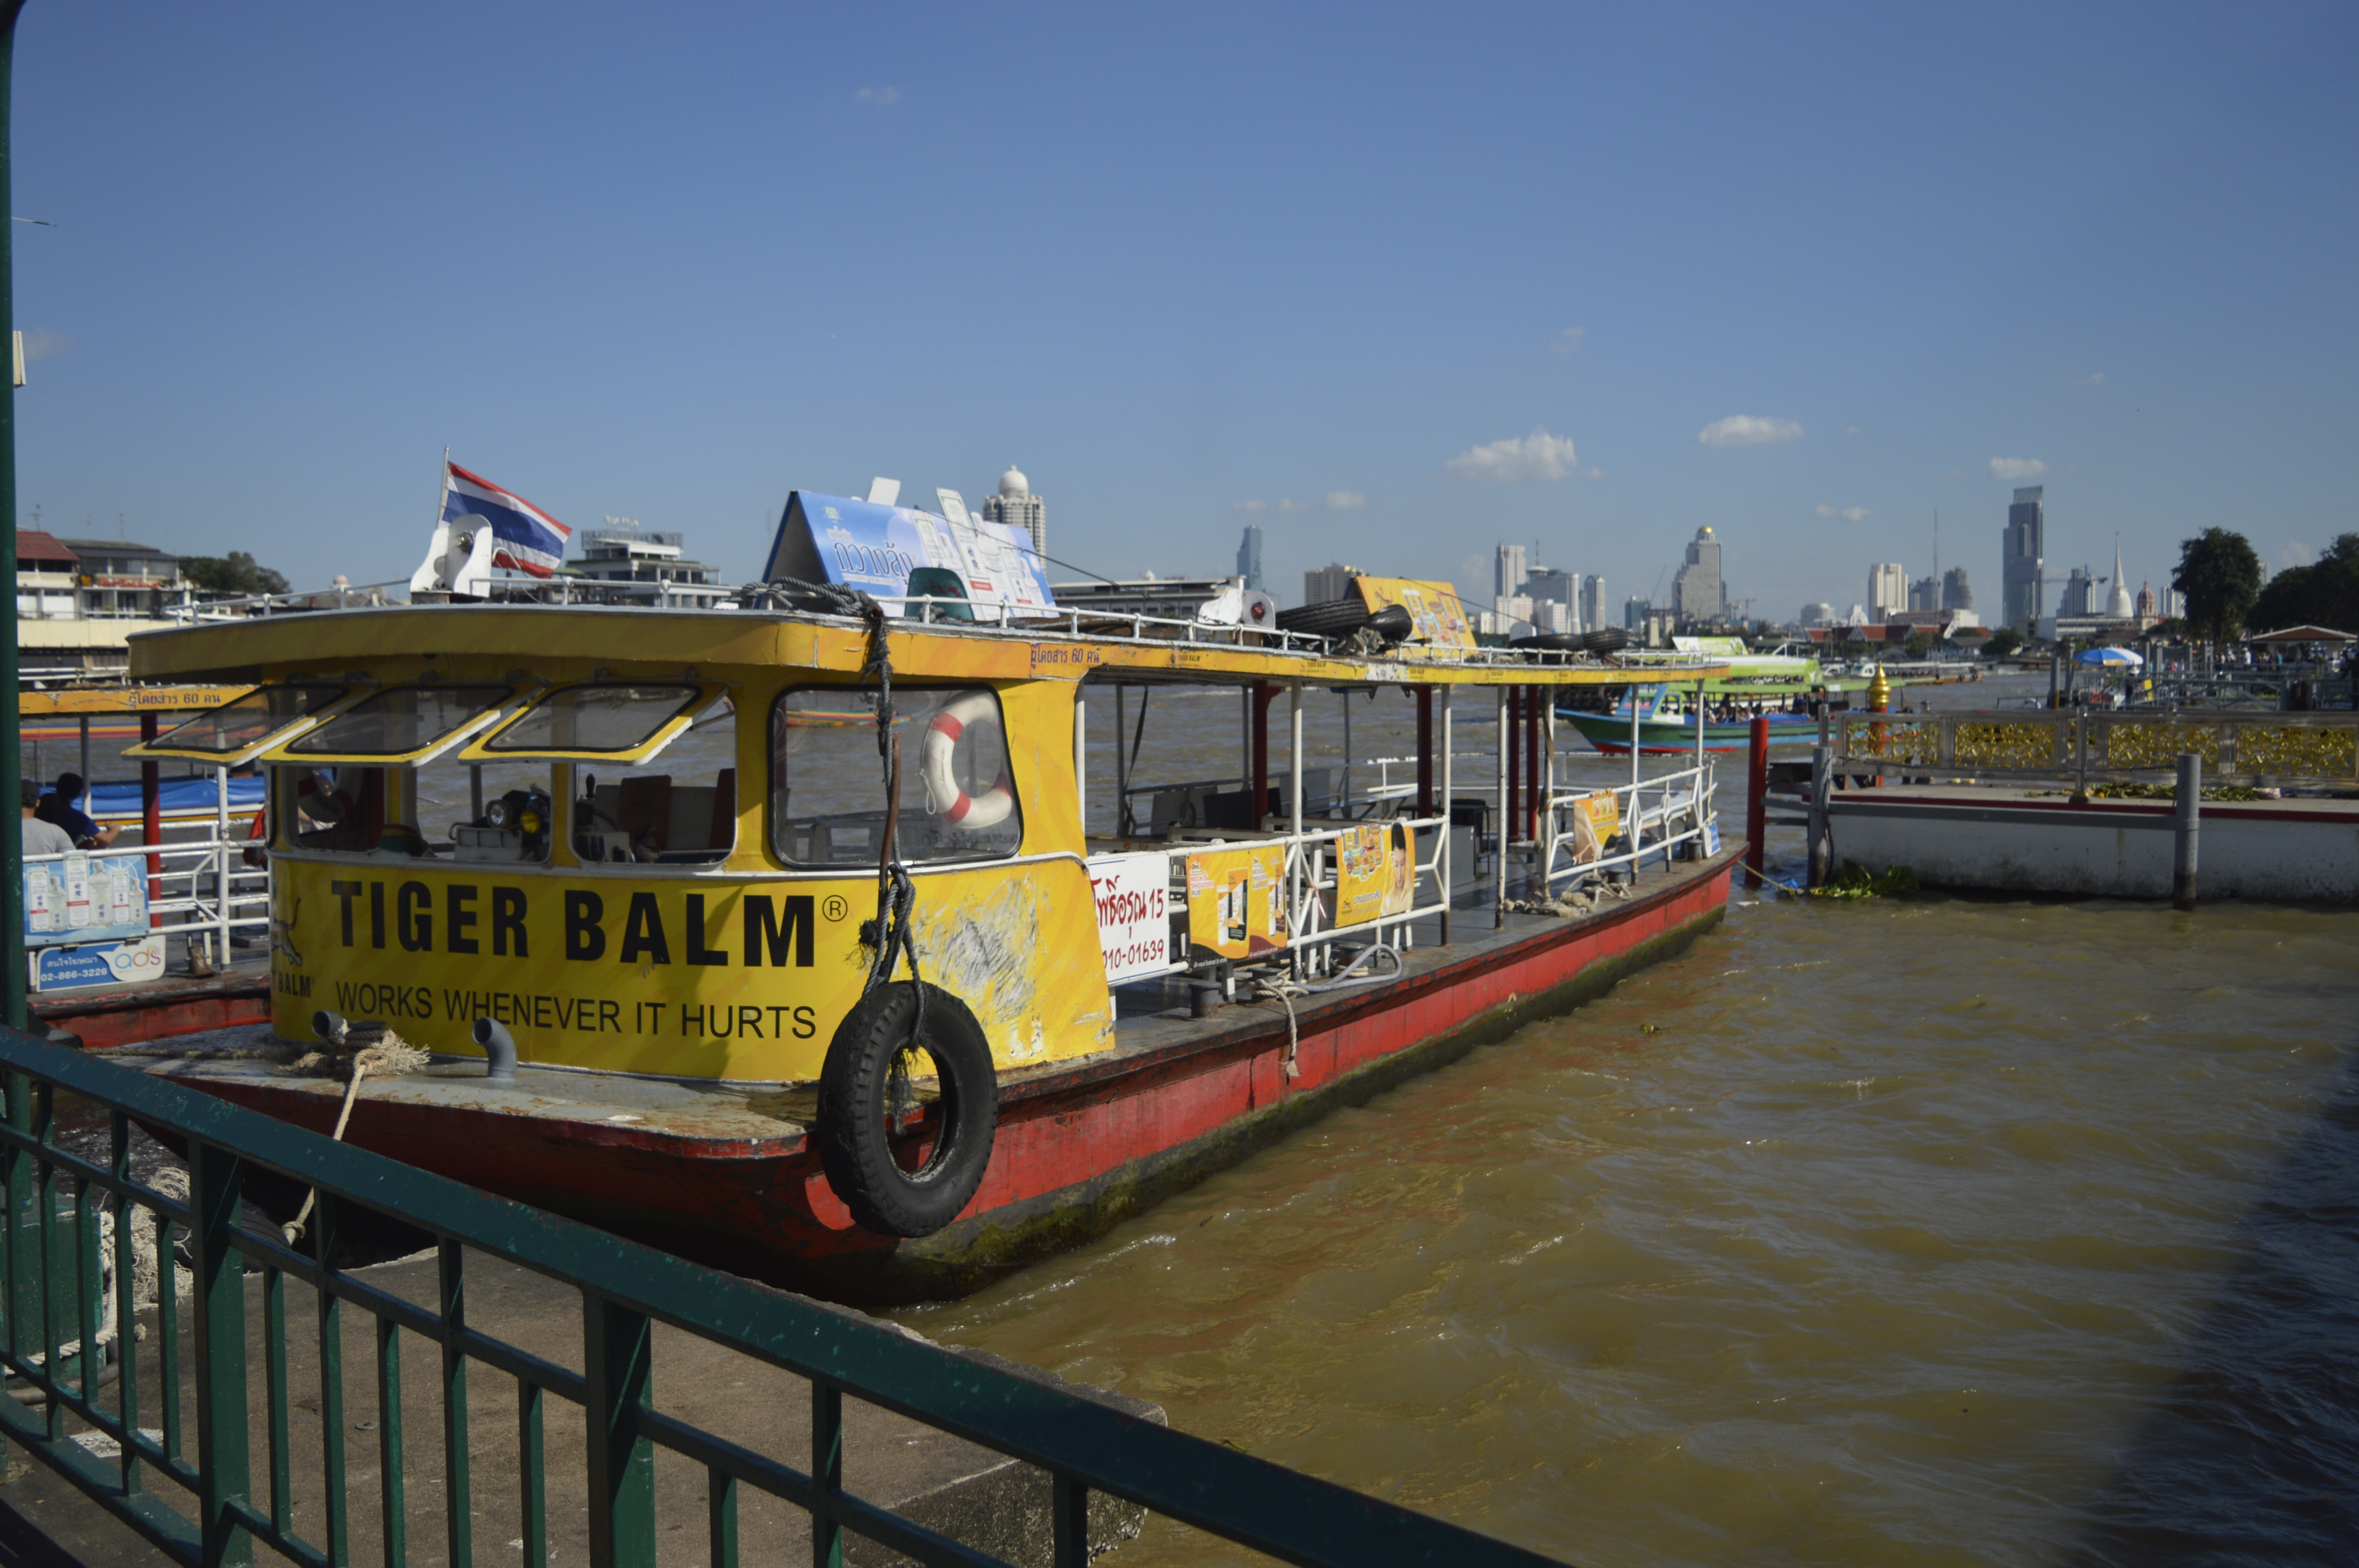
boat, waterway, transport, water transportation, mode of transport, ferry, passenger ship, cable car, public transport, vehicle, water, metropolitan area, bus, channel, city, sky, watercraft, river, motor ship